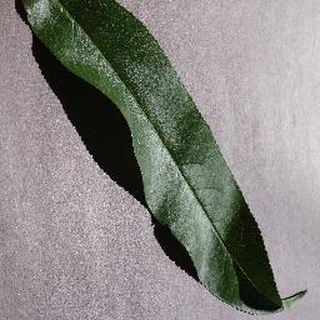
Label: healthy_peach